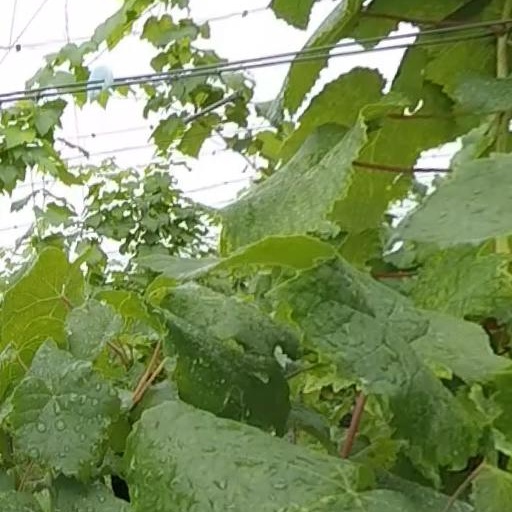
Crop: grape